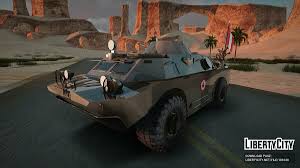
Label: BTR